Arts Building (McGill University)

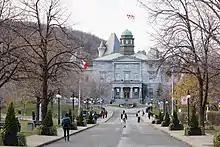
The Arts Building as seen from just beyond the Roddick Gates.

By 1843, the central and east sections of the building were constructed in the Classical Revival style, but a lack of funds prevented any further construction. At that time, the central block contained the kitchen, steward's residence, a room for the Governors' council, college hall, library and classrooms. The east section contained the chapel and vice-principal's residence. The Royal Institution had planned to build a two-storey portico with Doric columns but could not at that time. Due to the building not being properly finished, the roof leaked, the rooms were cold and dark, there were rats roaming the halls and several windows were broken. In order to raise money to finish the project, the Royal Institution sold land south of Sherbrooke Street.